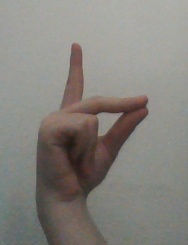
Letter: ta